Alfred, Lord Tennyson

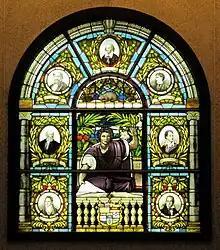
Stained glass at Ottawa Public Library featuring Charles Dickens, Archibald Lampman, Walter Scott, Lord Byron, Tennyson, William Shakespeare, and Thomas Moore

In 1850, after William Wordsworth's death and Samuel Rogers' refusal, Tennyson was appointed to the position of Poet Laureate; Elizabeth Barrett Browning and Leigh Hunt had also been considered. He held the position until his death in 1892, the longest tenure of any laureate. Tennyson fulfilled the requirements of this position, such as by authoring a poem of greeting to Princess Alexandra of Denmark when she arrived in Britain to marry the future King Edward VII. In 1855, Tennyson produced one of his best-known works, "The Charge of the Light Brigade", a dramatic tribute to the British cavalrymen involved in an ill-advised charge on 25 October 1854, during the Crimean War. Other works written in the post of Poet Laureate include "Ode on the Death of the Duke of Wellington" and "Ode Sung at the Opening of the International Exhibition".